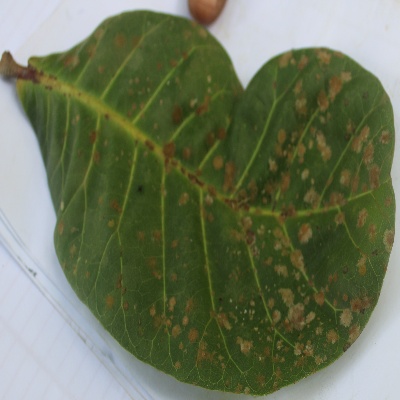
Crop: Cashew
Condition: red rust